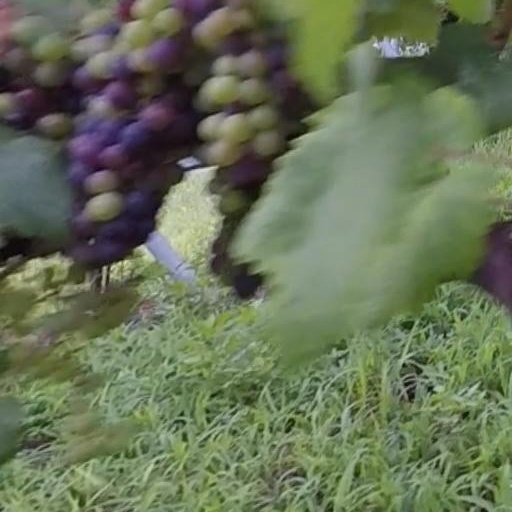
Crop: grape